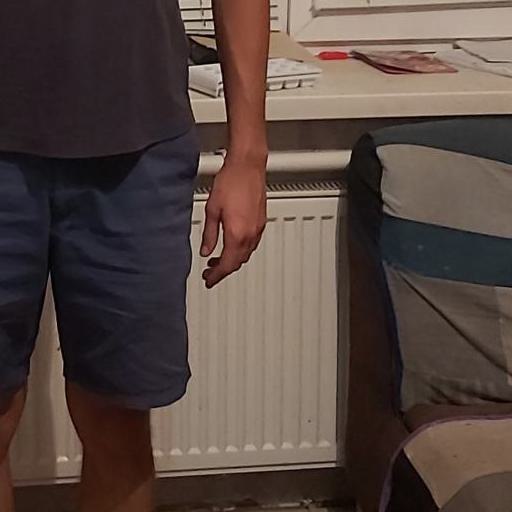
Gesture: no_gesture